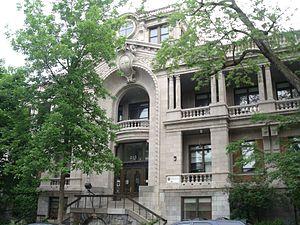
L'édifice de l'ancienne Académie Querbes, maintenant l'école Nouvelle-Querbes, au 215 avenue Bloomfield, Outremont, Québec, Canada.
L’école Nouvelle-Querbes est une école primaire à Outremont et attachée à la Comission Scolaire Marguerite-Bourgeoys et qui fait partie du Réseau des écoles publiques alternatives du Québec. L’école Nouvelle-Querbes accueille 270 étudiants entre 5 et 12 ans.